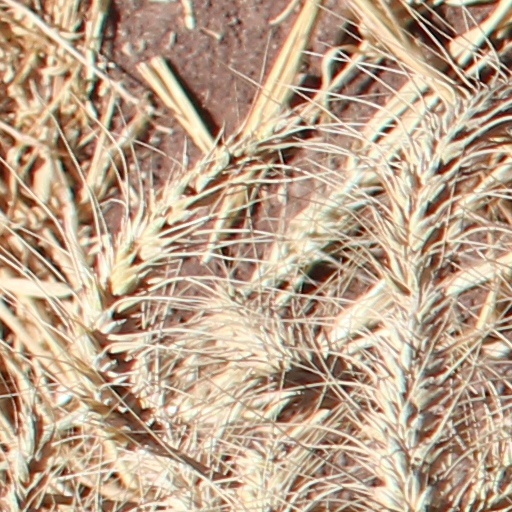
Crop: wheat